Gould Jones Reservoir

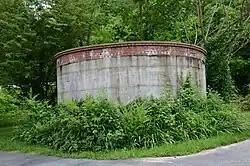

The Gould Jones Reservoir is a historic water storage tank, located on the grounds of the Newton County library, which was then just outside of Jasper, Arkansas on Arkansas Highway 7. The tank is a circular masonry structure, built out of concrete and brick in 1942 by Gould Jones, a local blacksmith and mason. It was built to provide water to a local tomato canning factory, and to provide water to the community of Jasper.